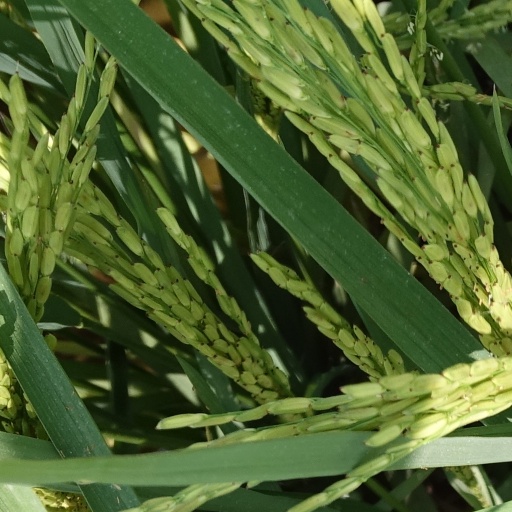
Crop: rice